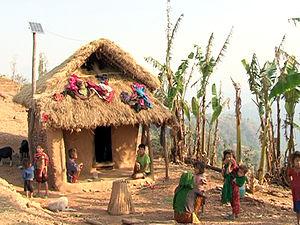
Les Chepangs forment un peuple indigène et groupe ethnique particulier vivant dans les parties centrale et méridionale du Népal.